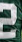
Number: 2